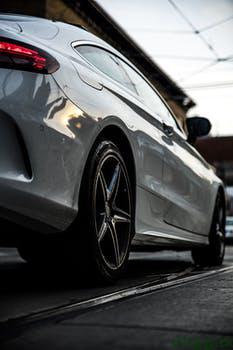
Label: Watermark